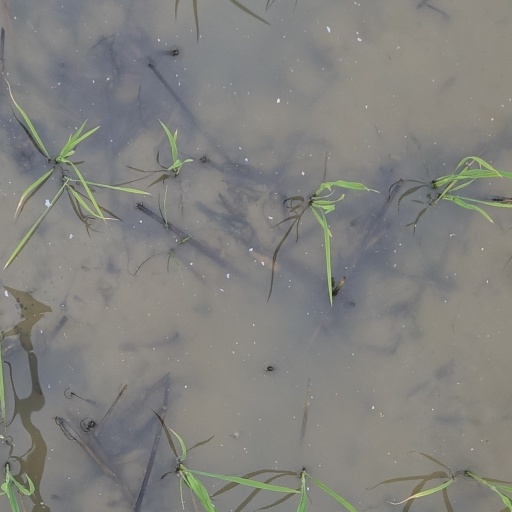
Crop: rice